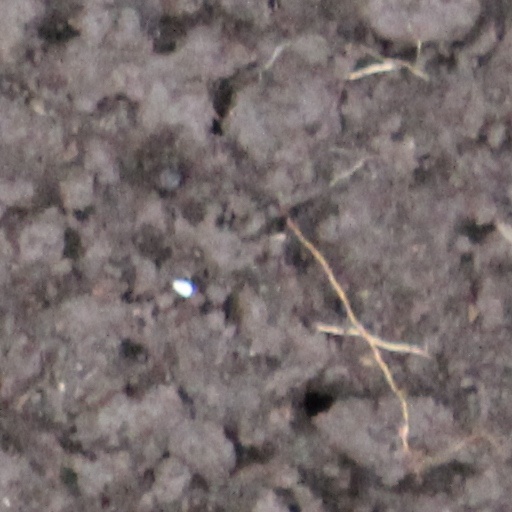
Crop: wheat